Ministry of Environment, Science, Technology and Innovation

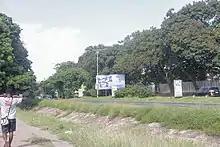
Trees make environment looks beautiful and provide shade

The development of the sector's institutionalized delivery capacities in human resource management, infrastructure and plant/equipment through appropriate policies and legislation.